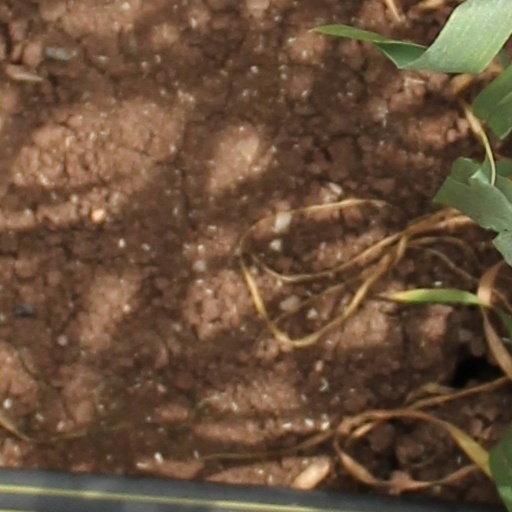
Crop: wheat